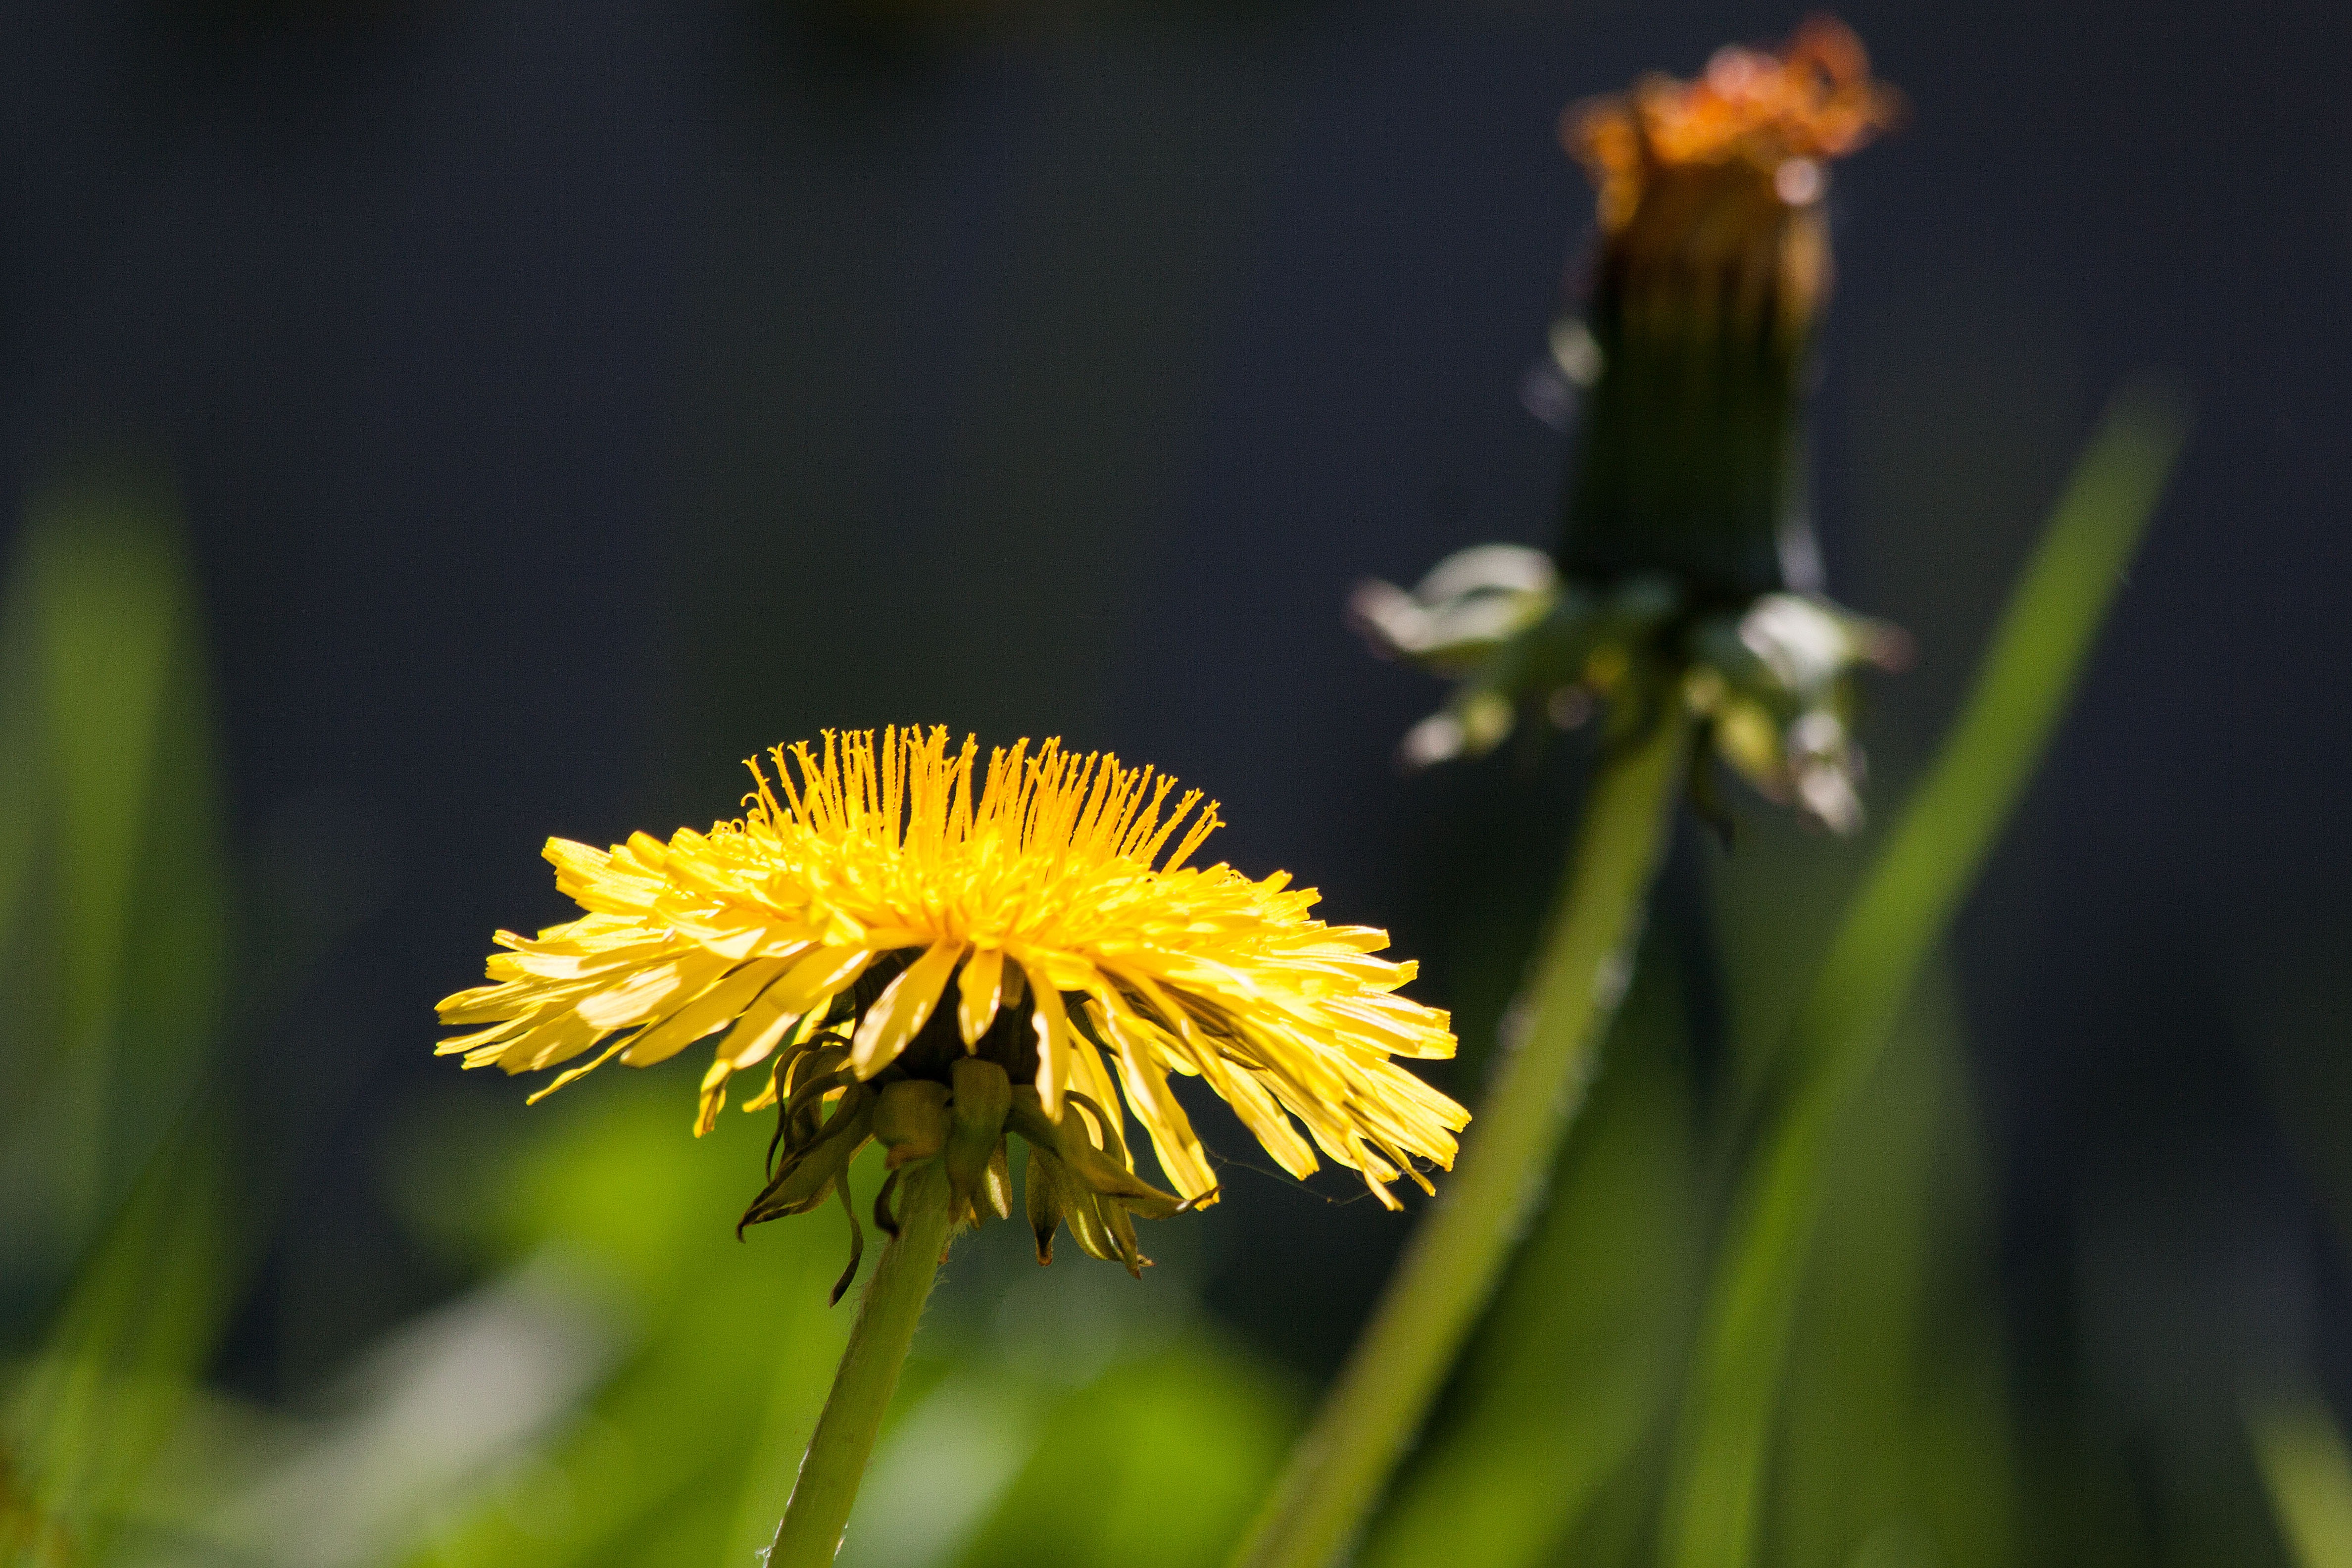
nature, grass, blossom, plant, photography, meadow, dandelion, prairie, sunlight, flower, bloom, summer, pollen, spring, green, insect, botany, yellow, flora, fauna, wildflower, flowers, close up, pointed flower, asteraceae, taraxacum, nectar, bees, composites, medicinal plant, macro photography, flowering plant, common dandelion, natural plant, ruderalia, plant stem, land plant, bee pasture plant